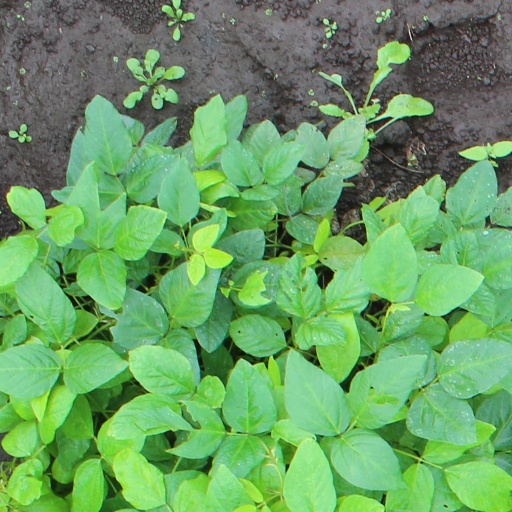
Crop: soybean